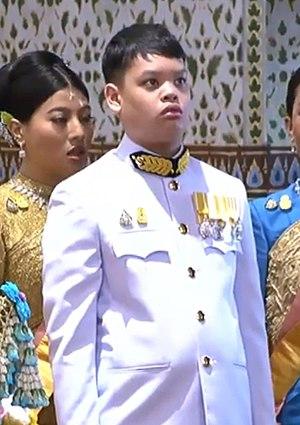
Le prince Dipangkorn Rasmijoti, né le 29 avril 2005 à Bangkok, est un membre de la famille royale de Thaïlande, fils du roi Rama X et de sa troisième épouse, Srirasmi Suwadee.